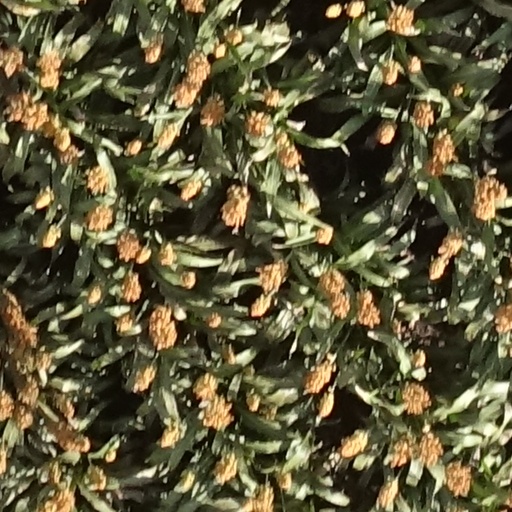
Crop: sorghum